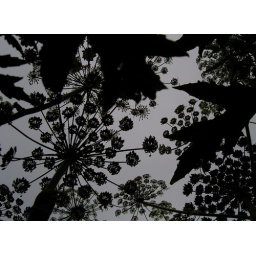
big plant just like tree around 3 meters high